Music of Germany

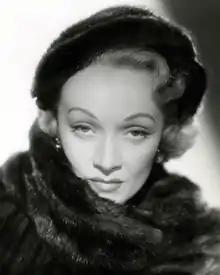
Marlene Dietrich

Between World War I and World War II, German music branched out to form new, more liberal and independent styles.